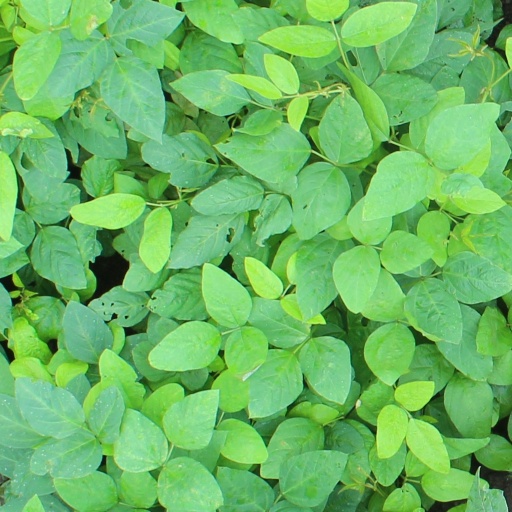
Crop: soybean